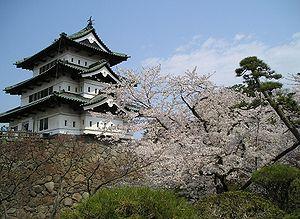
Le château de Hirosaki accompagné d'un cerisier en fleurs (Aomori, Japon) 日本語: 青森県弘前市にある弘前城の天守と、満開の桜（弘前公園内、弘前さくらまつり期間中に撮影）。
La préfecture d'Aomori occupe l'extrême nord de l'île de Honshū, la principale île du Japon. Elle fait face à l'île de Hokkaidō.
Les 100 paysages de l'ère Heisei sont une sélection de paysages du Japon effectuée par le journal japonais Yomiuri shinbun en 2009.
Le château de Hirosaki, parfois nommé château de Takaoka, est un château japonais situé à Hirosaki dans la préfecture d'Aomori. Construit en 1611, il était le siège du clan Tsugaru, tozama daimyos du domaine de Hirosaki dans l’ancienne province de Mutsu. C’est un château de type hirayamashiro, c’est-à-dire édifié sur une basse colline ou un plateau.